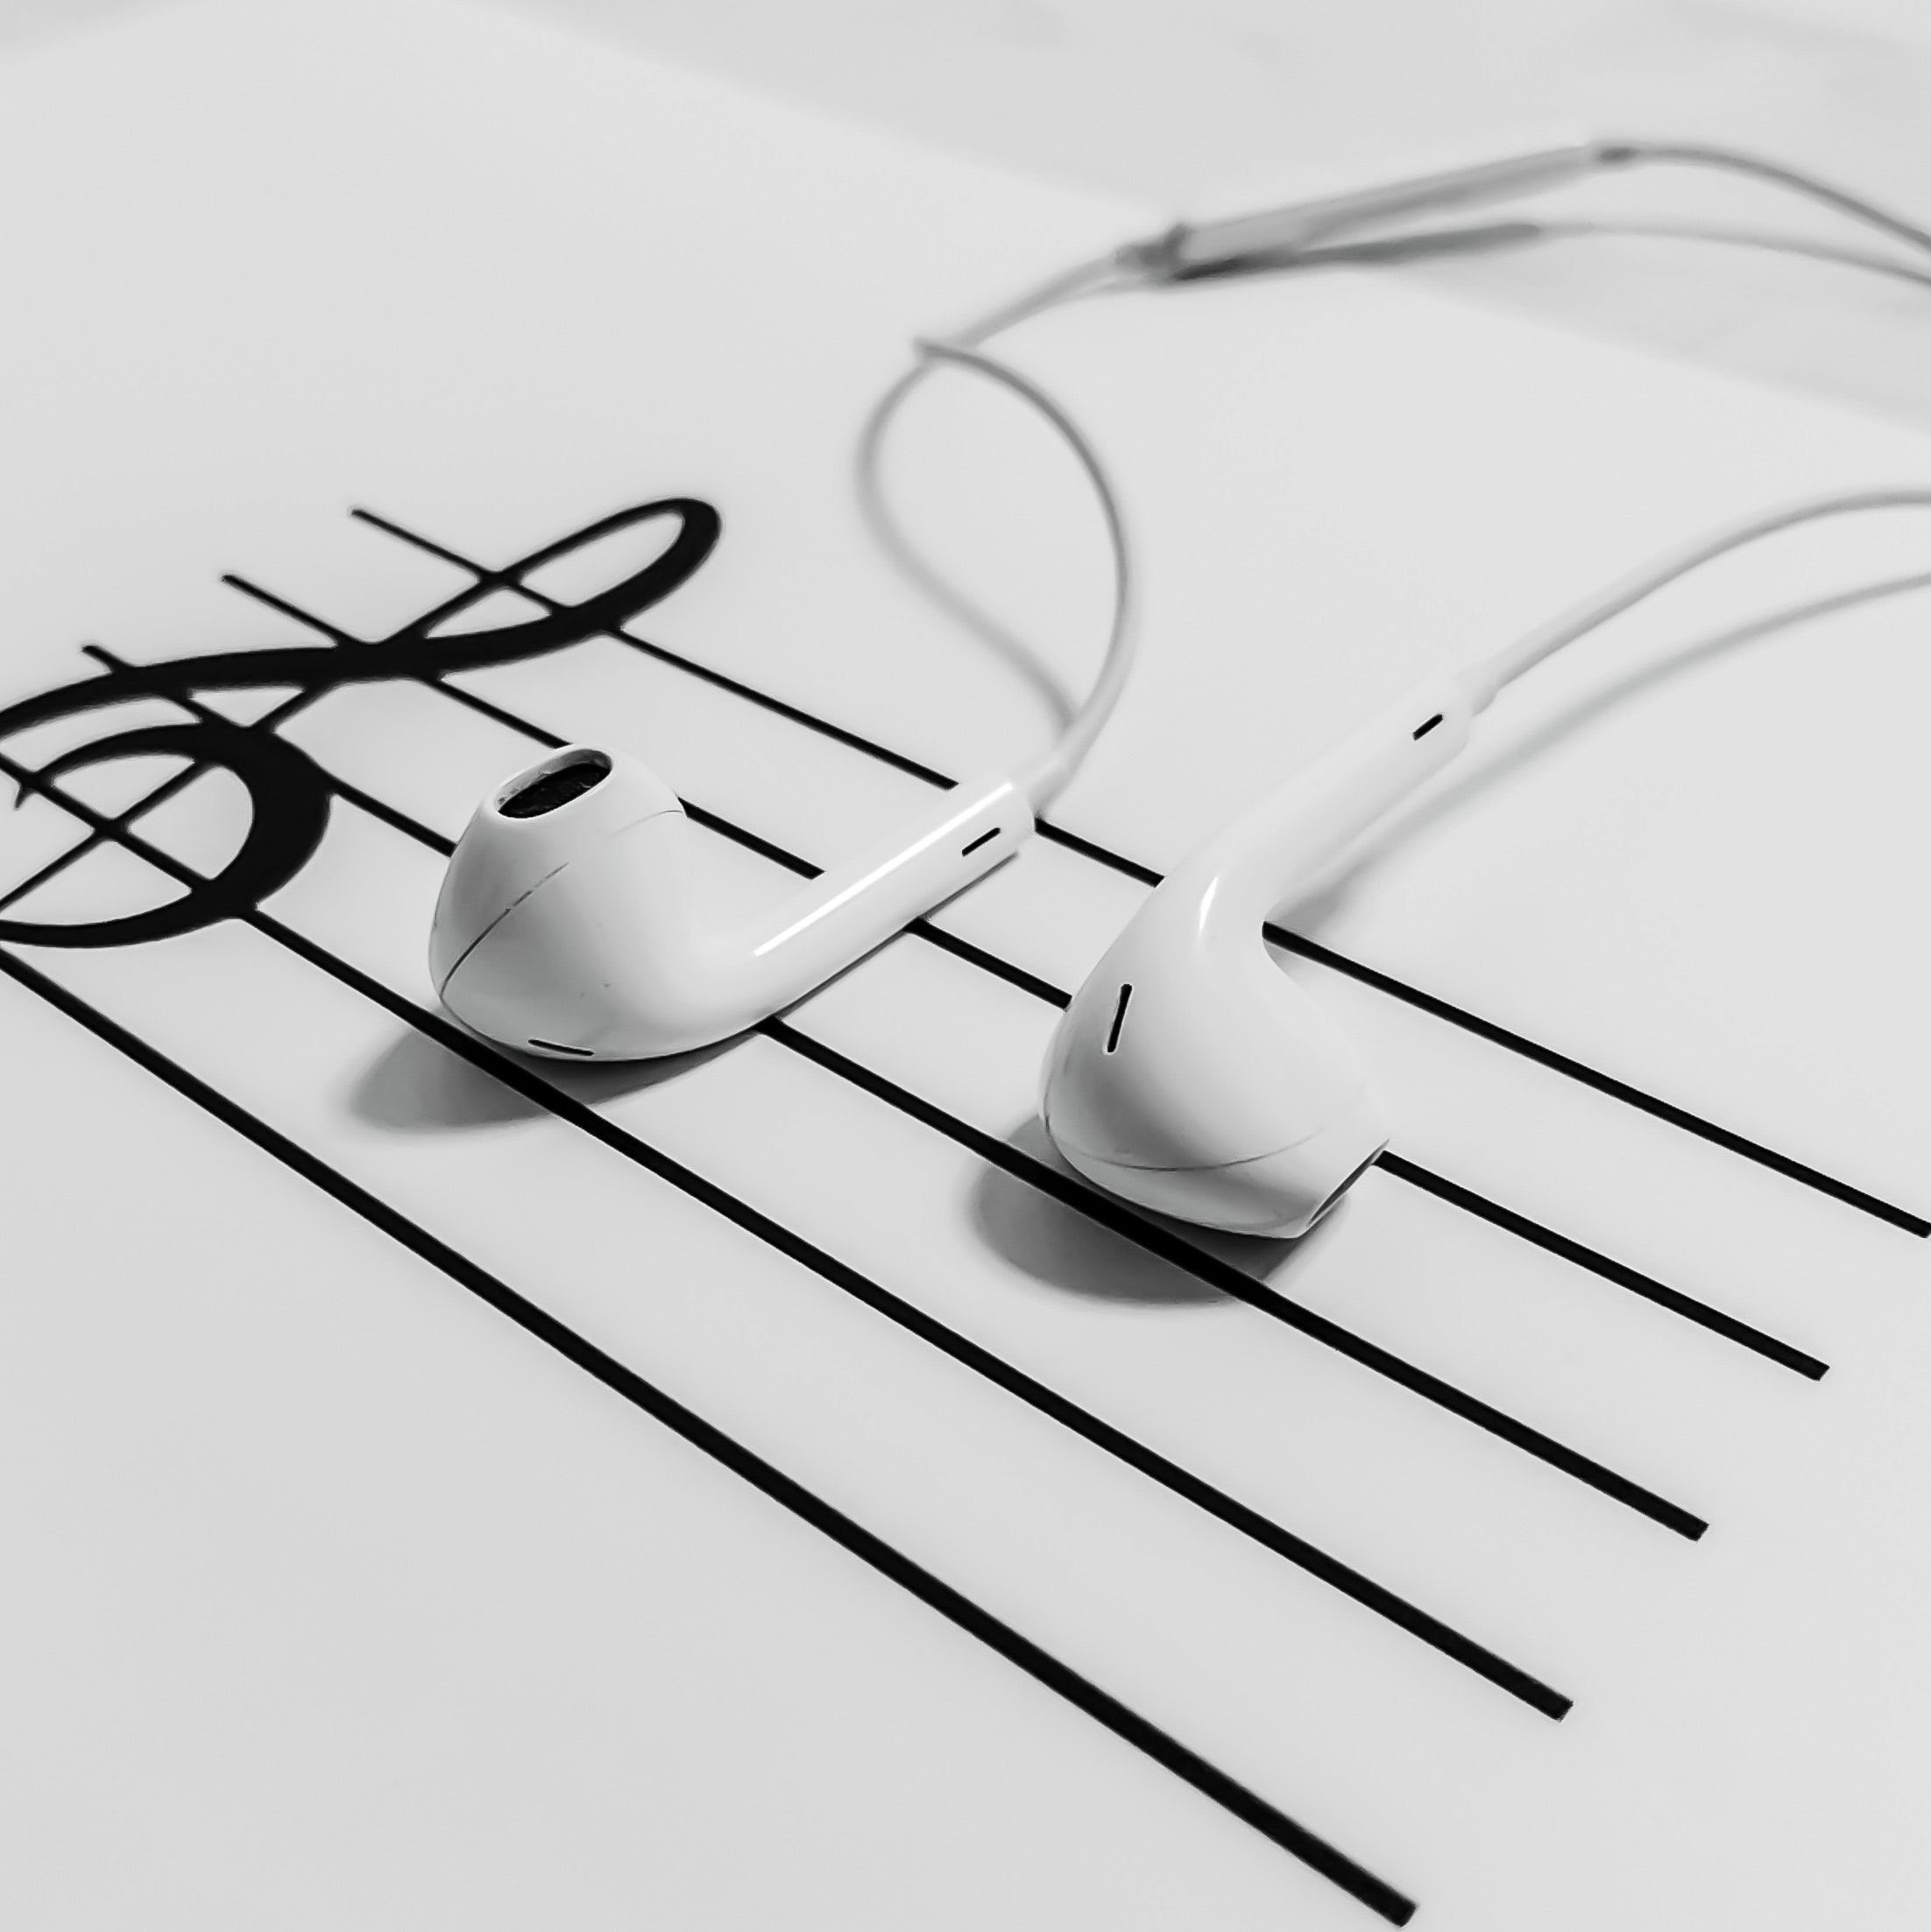
earphone, tableware, office supplies, chair, font, automotive design, jewellery, kitchen utensil, metal, circle, nickel, fashion accessory, event, cutlery, titanium, eyewear, epee, monochrome, steel, wire, monochrome photography, still life photography, serveware, logo, clothes hanger, rectangle, cable, auto part, platinum